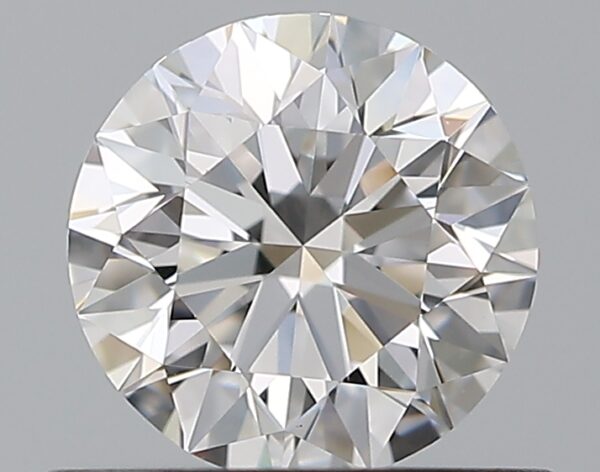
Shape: round
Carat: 0.63
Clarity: VVS1
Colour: E
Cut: EX
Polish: EX
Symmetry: EX
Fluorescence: N
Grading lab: GIA
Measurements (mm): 5.45 x 5.48 x 3.42